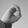
ASL letter: O